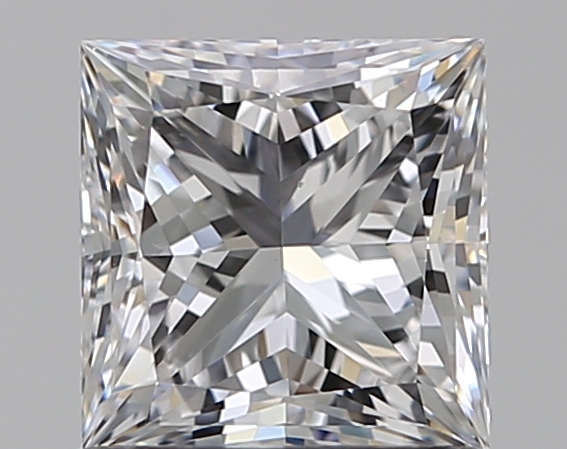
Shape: princess
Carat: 1
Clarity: VS1
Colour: D
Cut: EX
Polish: EX
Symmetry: VG
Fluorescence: N
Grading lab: GIA
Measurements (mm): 5.48 x 5.36 x 3.93